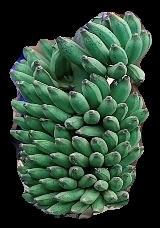
Variety: elakki-bale
Grade: grade1